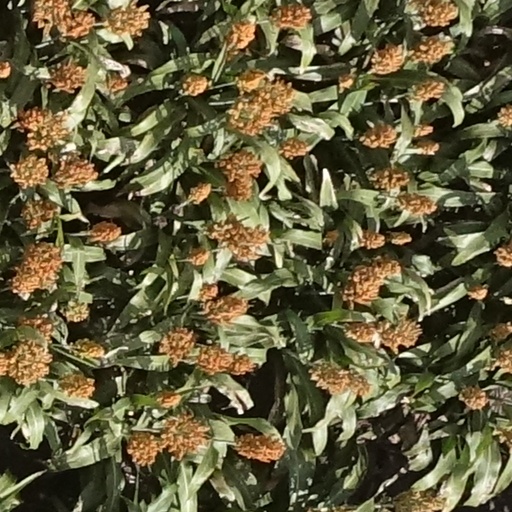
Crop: sorghum